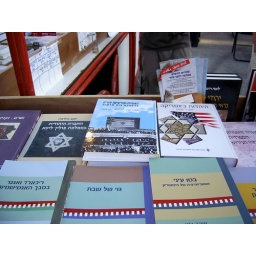
Stars of David on book covers at the Hebrew Book Fair in the old train station, Jerusalem, Israel, 29-5-2008.